Enochian magic

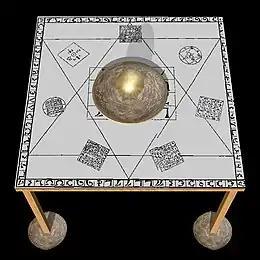
3D reconstruction of the "Holy Table" used by John Dee, including a crystal ball used for scrying, seven planetary talismans, and circular tablets inscribed with the Seal of God

Little else became of Dee's work until late in the nineteenth century, when it was incorporated by a brotherhood of adepts in England.